Hugo Avendaño

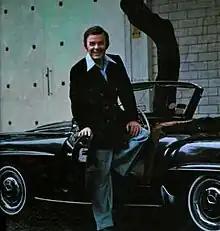
Avendaño in his Mercedes 190 SL in Mexico D.F.

He was married many years to the soprano Graziella Garza. Together they had 3 children: Hugo Avendaño, Rodrigo and Laura Graziella. He was afflicted for some years with pancreatic cancer and died on January 5, 1998.